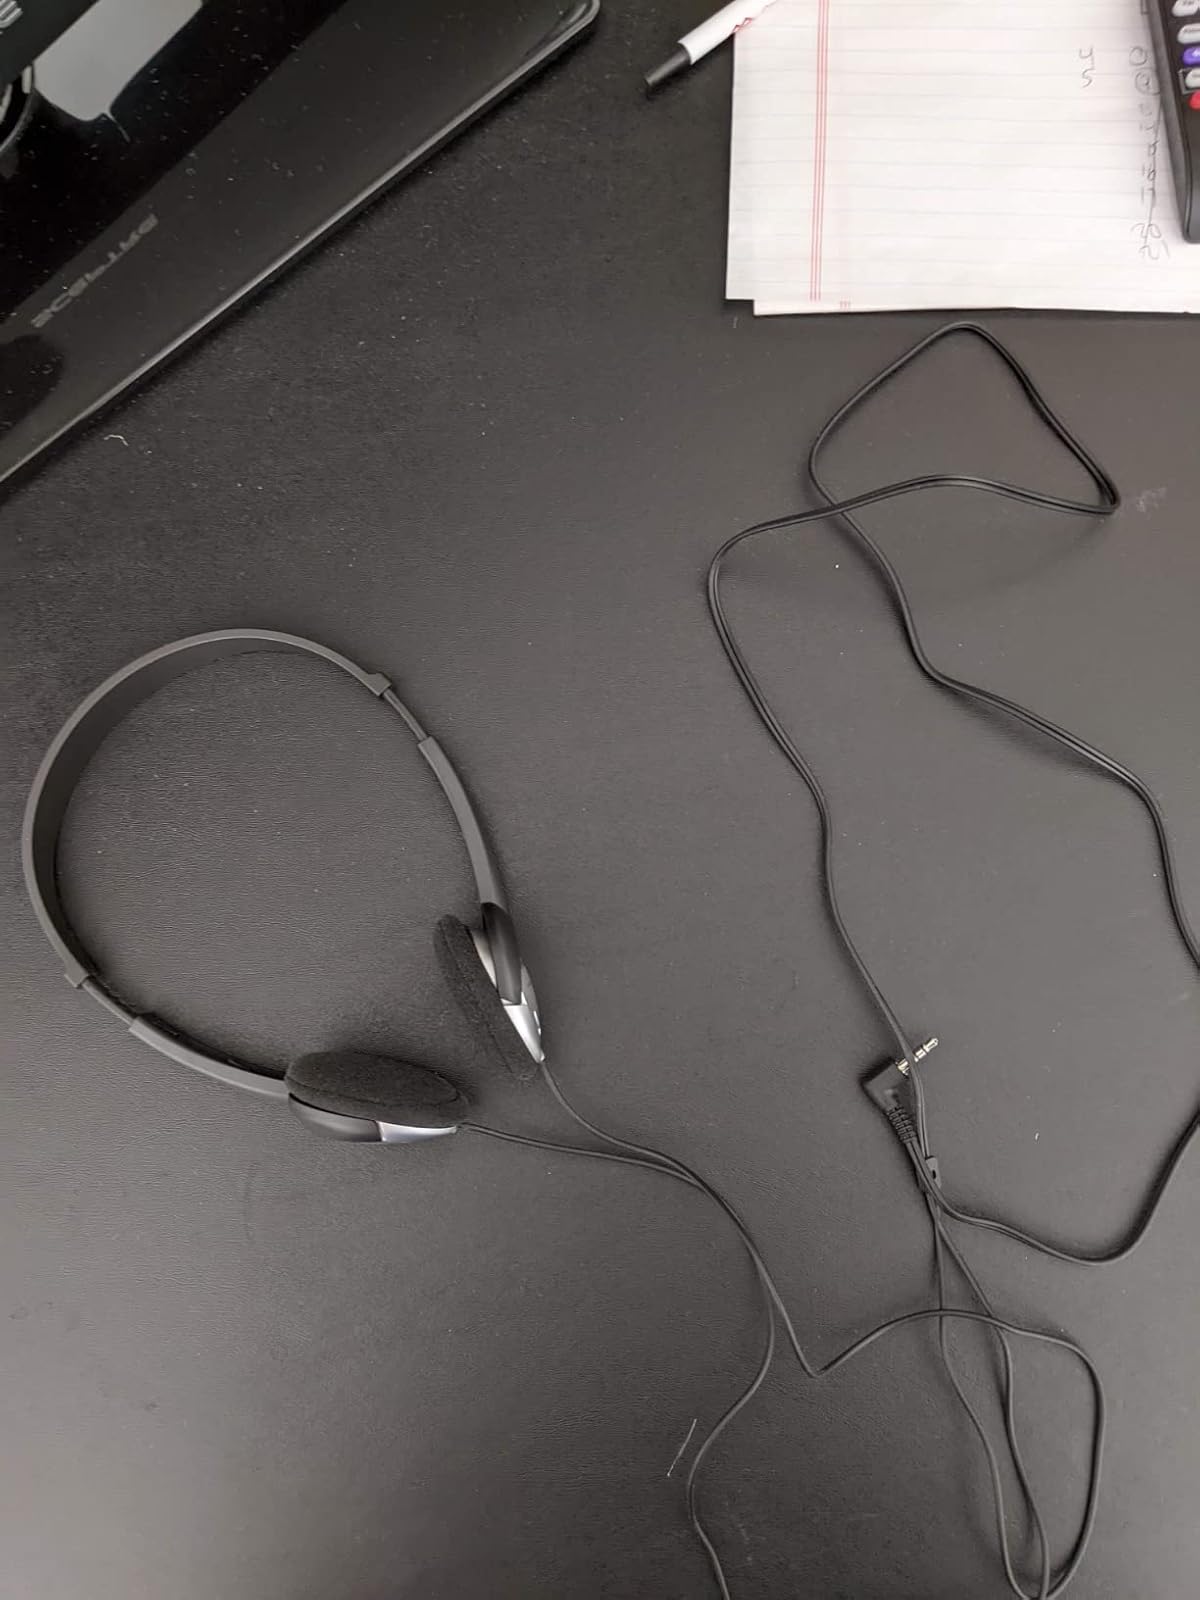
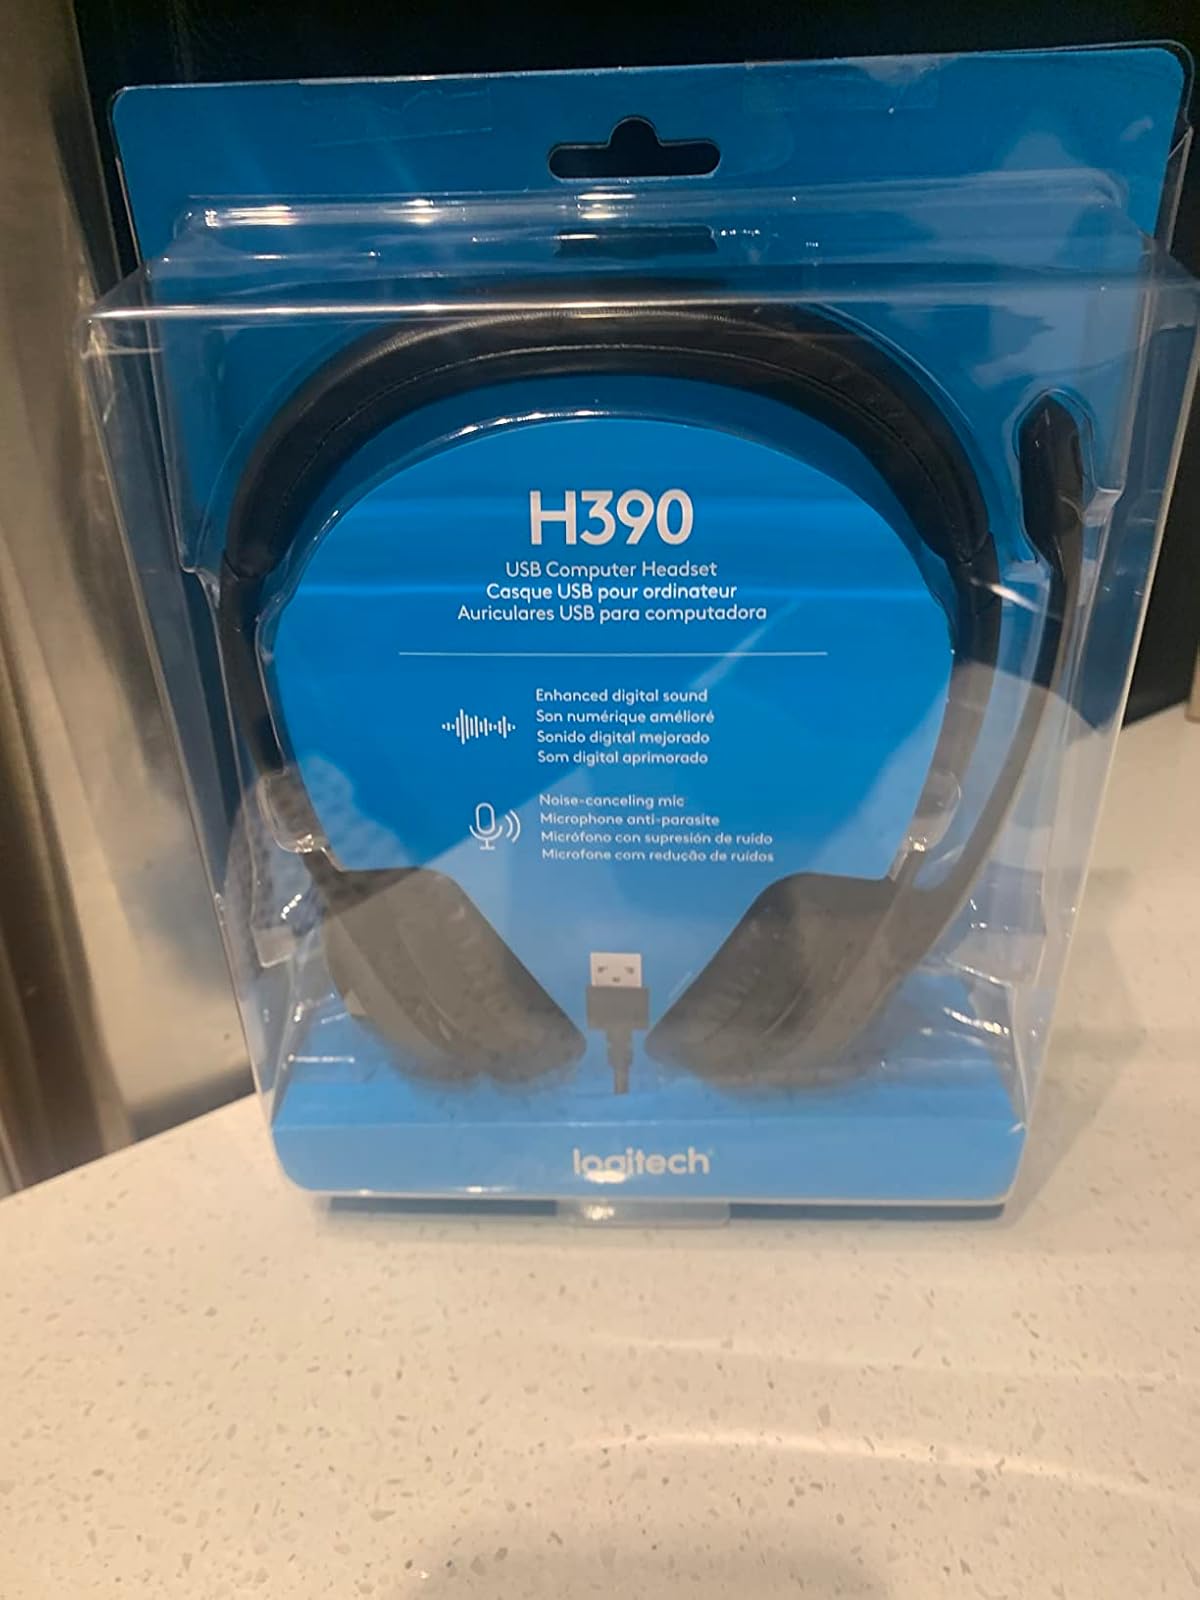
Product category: headphones
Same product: no